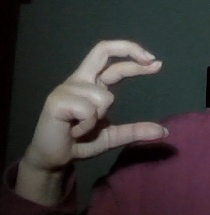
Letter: thal